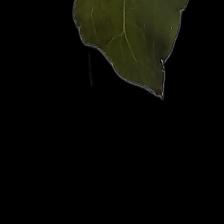
Plant: Tulsi